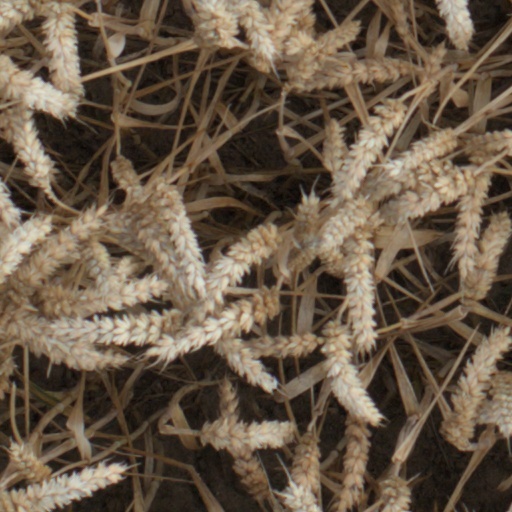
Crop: wheat